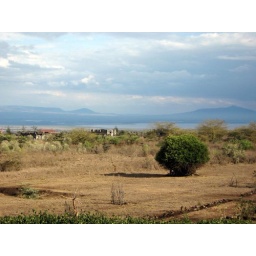
The lake is shrinking fast, and some new houses coming up in front of me.